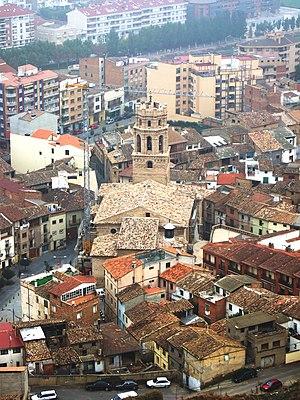
Ceci est une liste des évêques de Barbastro-Monzón, chargés d'administrer le diocèse de Barbastro-Monzón, depuis sa création en 887 par l'évêque Adolphe, à aujourd'hui.